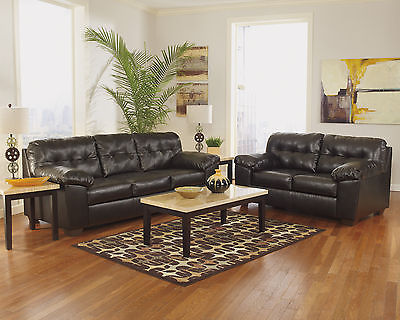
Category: sofa